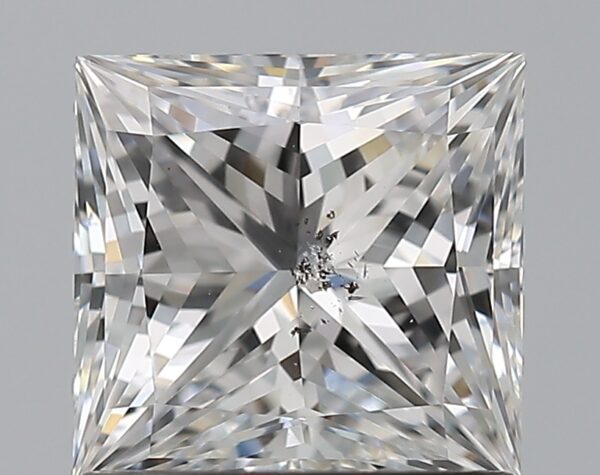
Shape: princess
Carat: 1.21
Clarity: SI2
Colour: E
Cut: EX
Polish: EX
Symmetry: VG
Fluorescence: N
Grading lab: GIA
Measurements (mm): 5.95 x 5.78 x 4.19